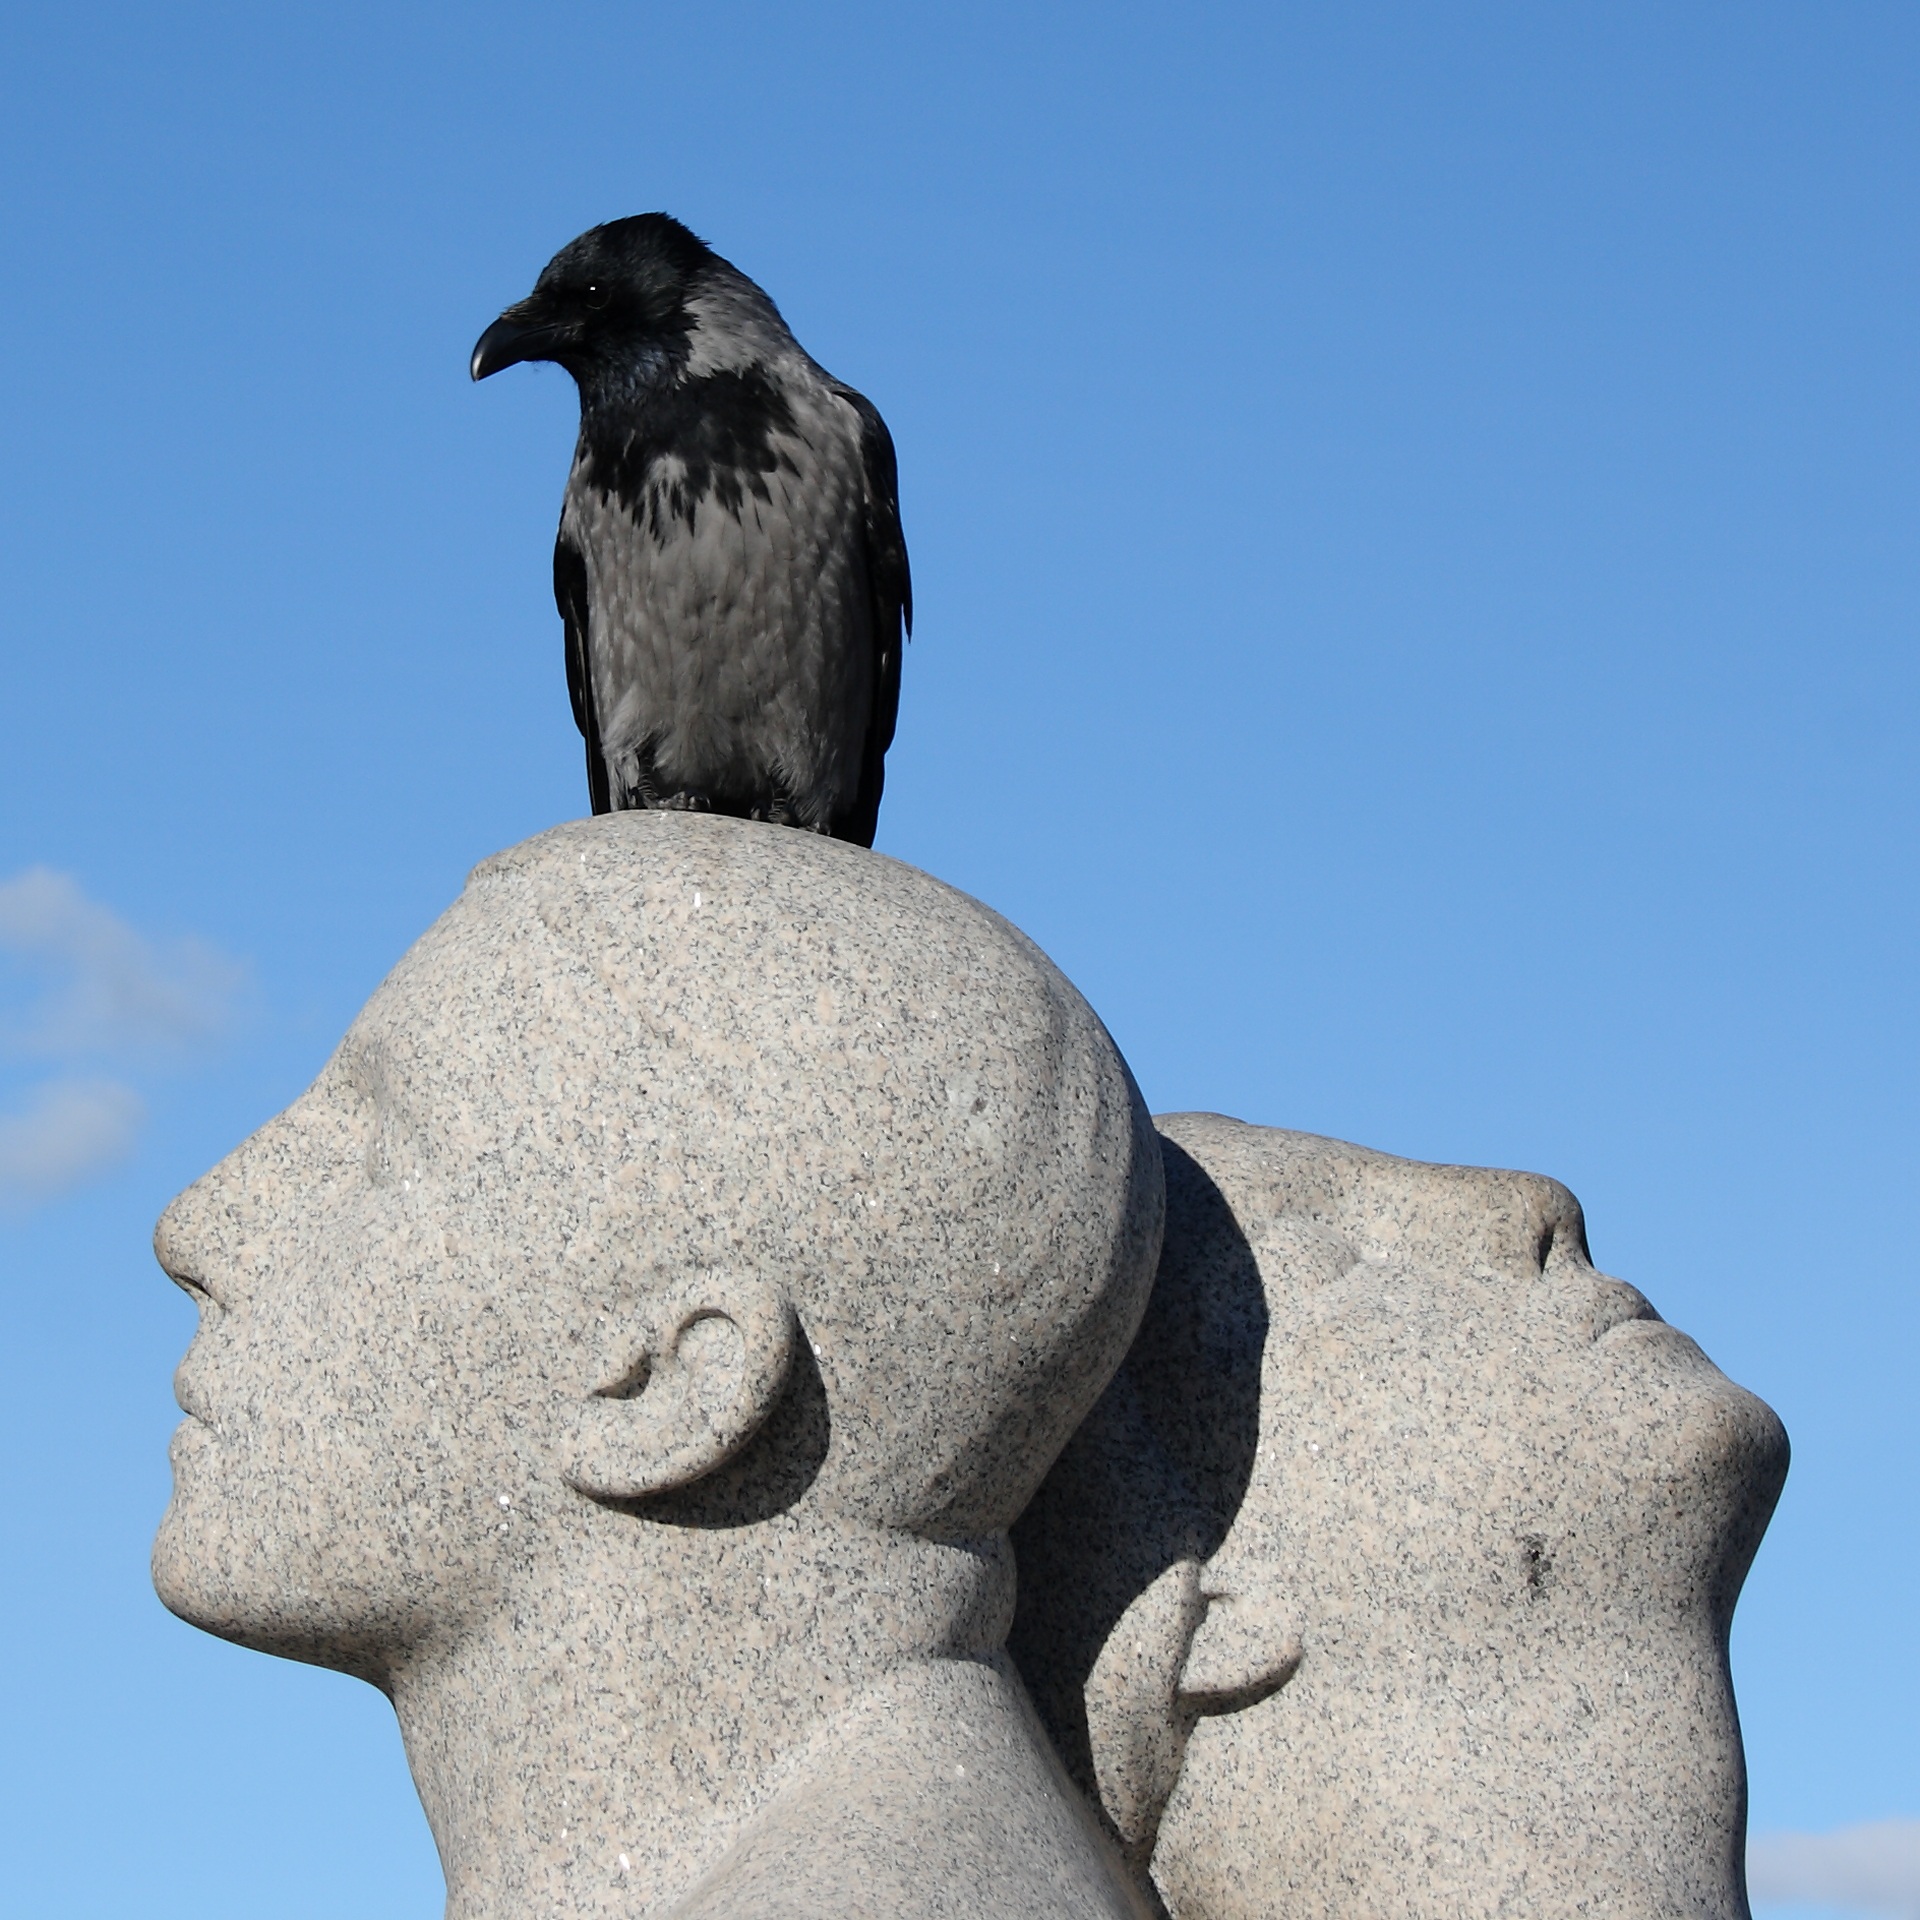
bird, statue, natural, park, blue, crow, sculpture, art, norway, oslo, vigeland park, perching bird